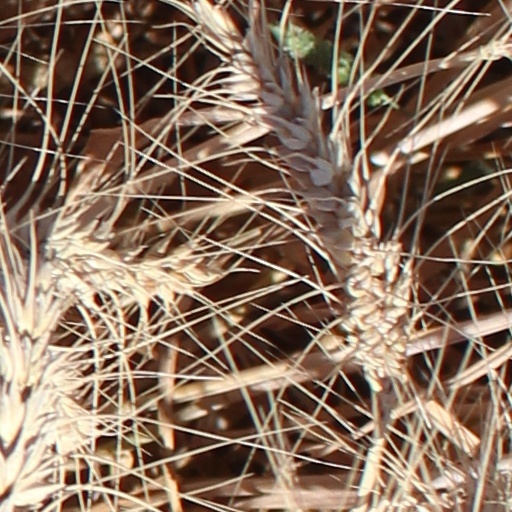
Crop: wheat